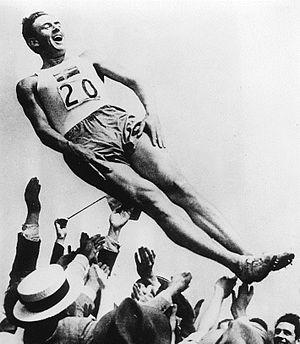
Johan Gabriel Oxenstierna, né le 28 août 1899 à Stockholm et décédé le 18 juillet 1995 à Täby en Suède, est un pentathlonien suédois.